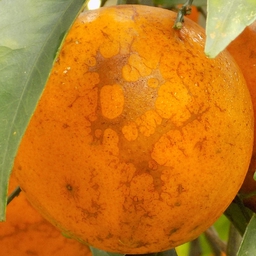
Plant part: fruit
Disease: canker